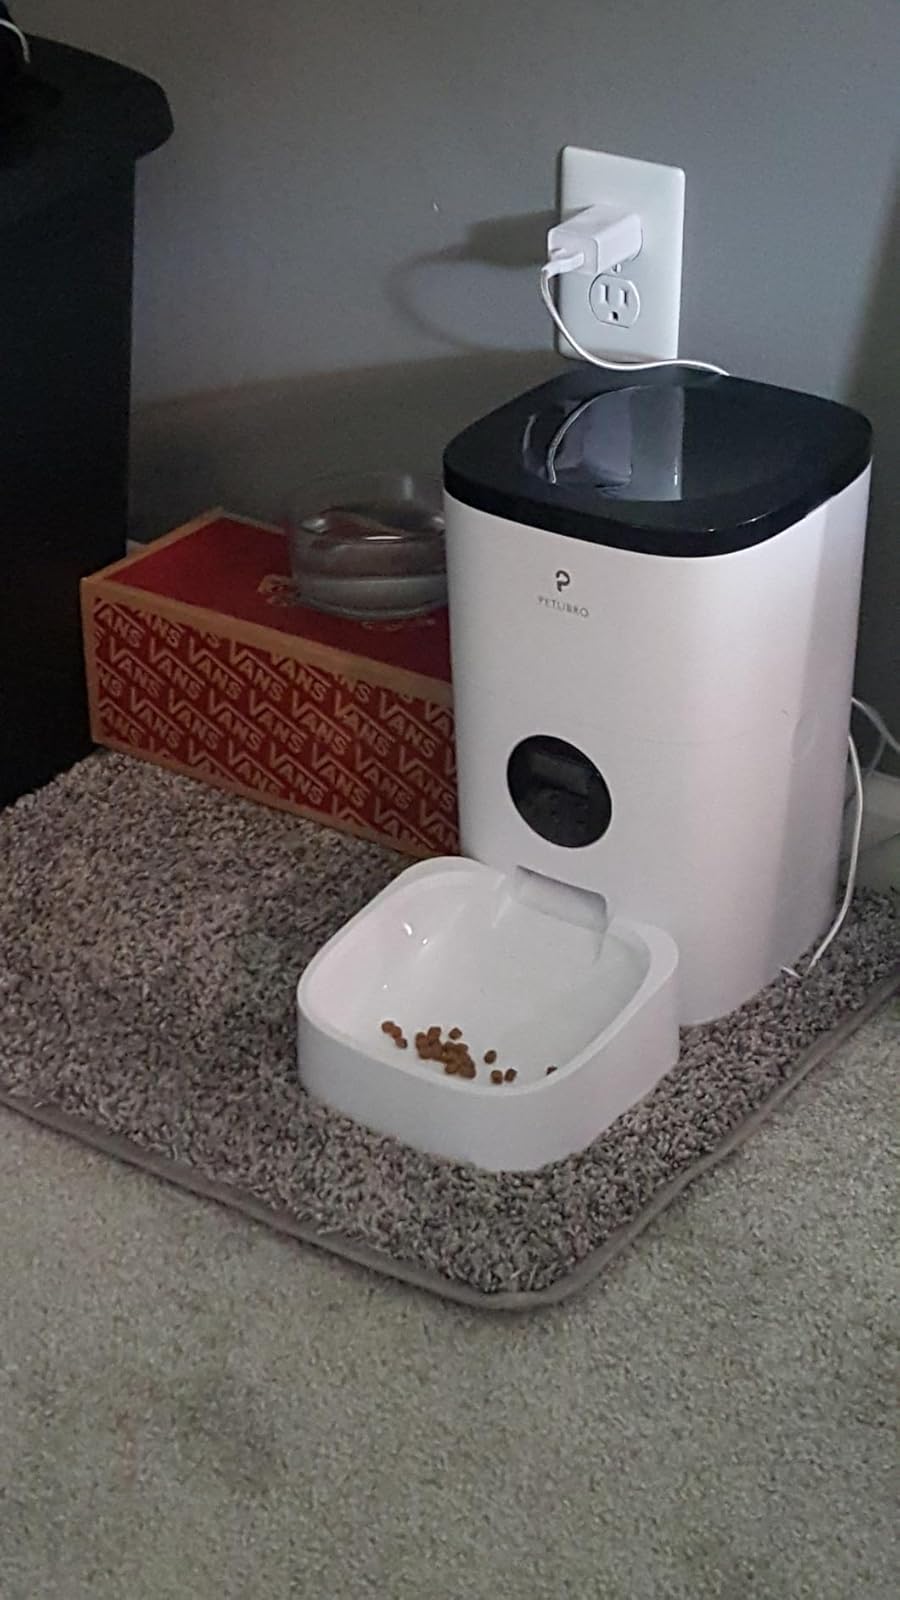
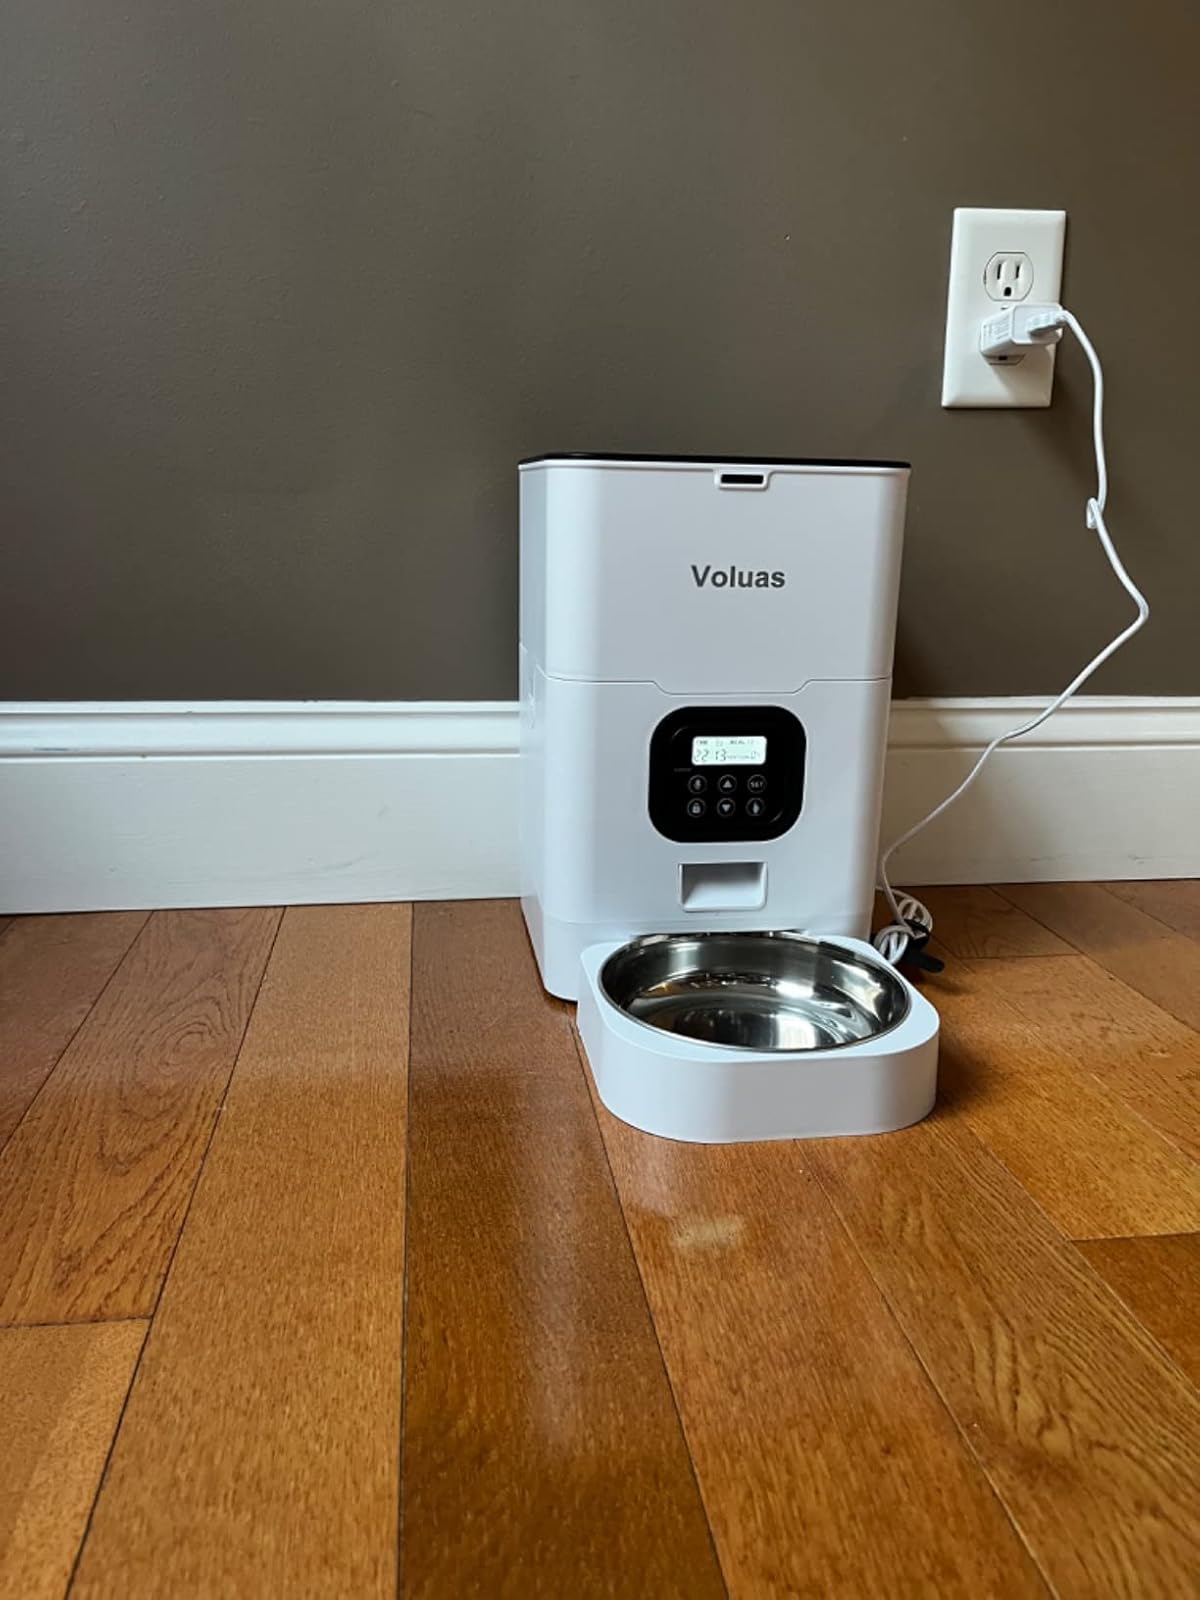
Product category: items_feeder
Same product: no